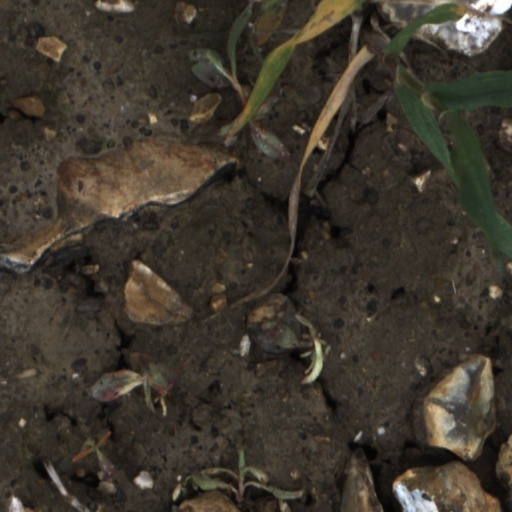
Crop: wheat